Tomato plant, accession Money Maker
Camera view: horizontal (90 deg, fisheye); turntable rotation: 30 degrees
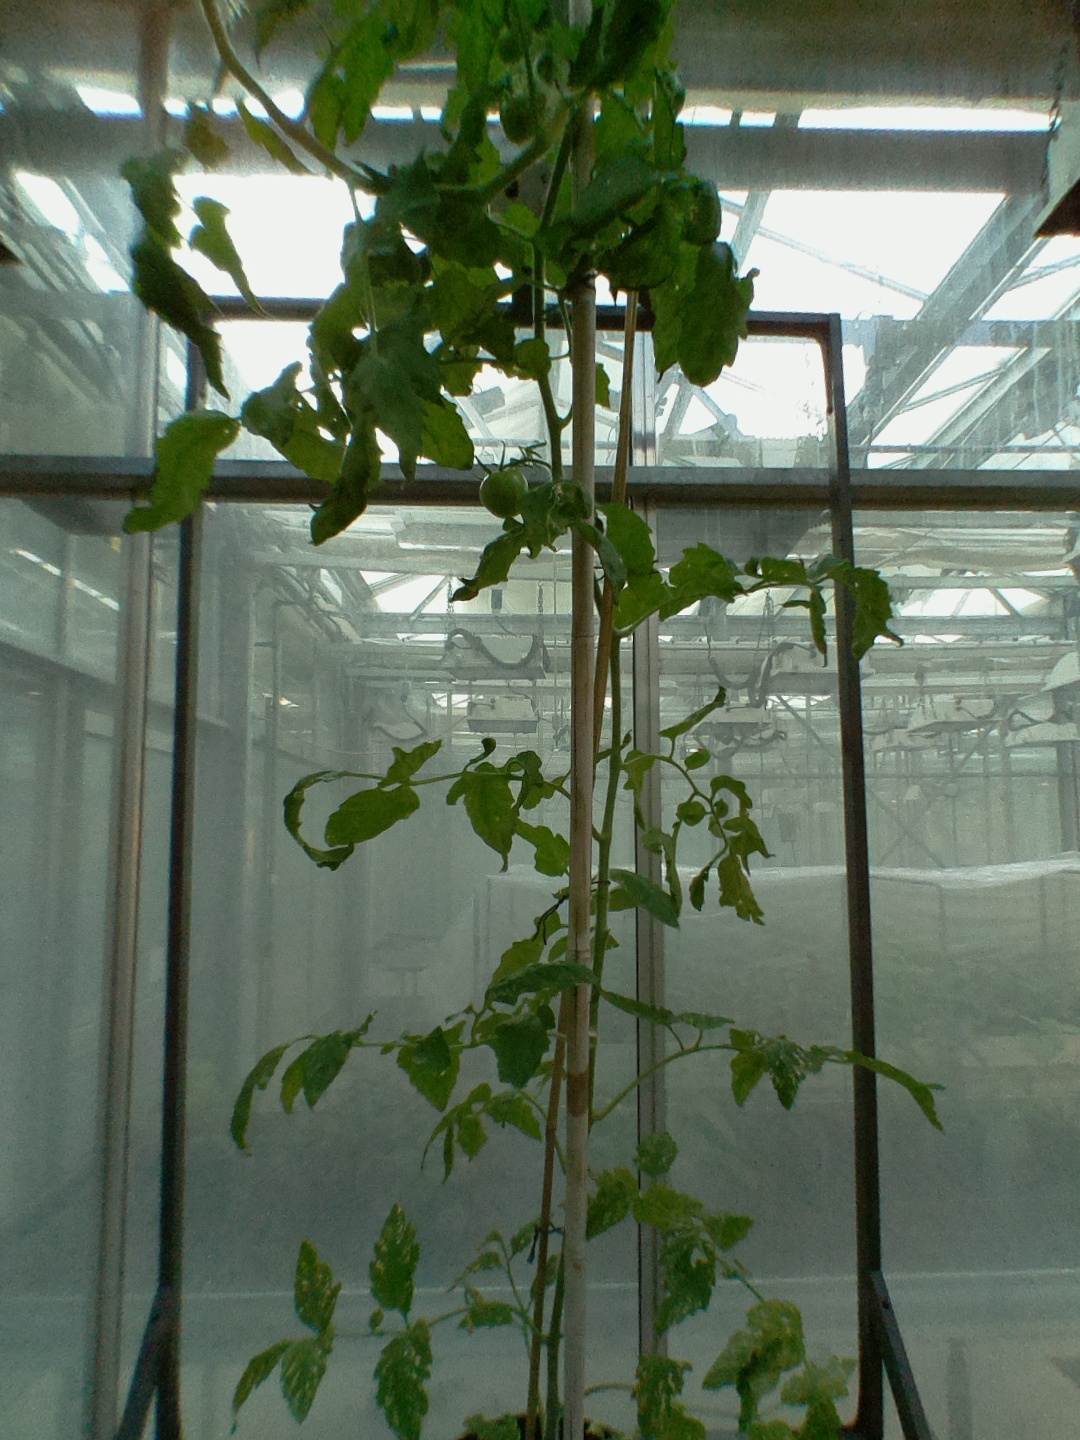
BBCH growth stage 72: 20%-30% of final fruit size